Coronavirus spike protein

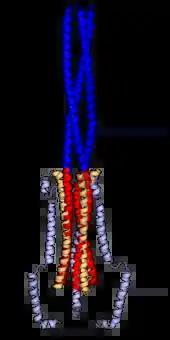
Comparison of the pre-fusion (orange, light blue) and post-fusion (red, dark blue) conformations of the SARS-CoV spike protein trimer. In the pre-fusion conformation, the central helix (orange) and heptad repeat 1 (HR1, light blue) are folded back on each other in an antiparallel orientation. In the post-fusion conformation, the central helix (red) and the HR1 sequence (dark blue) reorganize to form an extended trimeric coiled coil. The viral membrane is at the bottom and the host cell membrane at the top. Only key portions of the S2 subunit are shown. From (pre-fusion) and (post-fusion).

Like other class I fusion proteins, the spike protein in its pre-fusion conformation is in a metastable state. A dramatic conformational change is triggered to induce the heptad repeats in the S2 region to refold into an extended six-helix bundle, causing the fusion peptide to interact with the cell membrane and bringing the viral and cell membranes into close proximity. Receptor binding and proteolytic cleavage (sometimes known as "priming") are required, but additional triggers for this conformational change vary depending on the coronavirus and local environment. "In vitro" studies of SARS-CoV suggest a dependence on calcium concentration. Unusually for coronaviruses, infectious bronchitis virus, which infects birds, can be triggered by low pH alone; for other coronaviruses, low pH is not itself a trigger but may be required for activity of proteases, which in turn are required for fusion. The location of membrane fusion—at the plasma membrane or in endosomes—may vary based on the availability of these triggers for conformational change. Fusion of the viral and cell membranes permits the entry of the virus' positive-sense RNA genome into the host cell cytosol, after which expression of viral proteins begins.